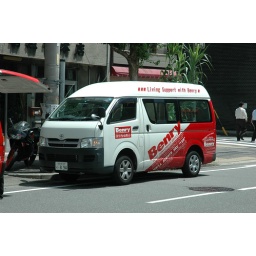
Business car of house cleaning shop in Aichi Prefecture Nagoya City Naka ward, Japan.